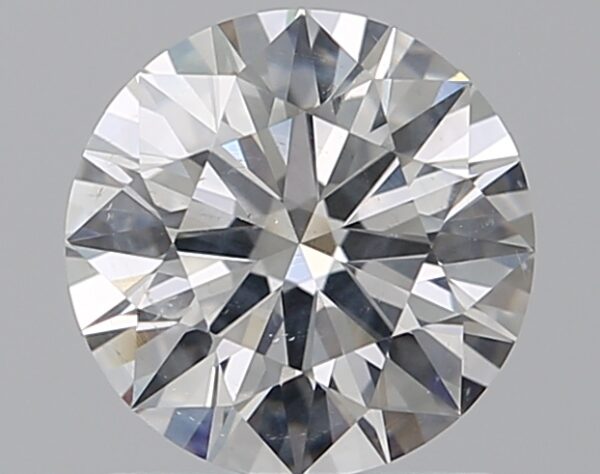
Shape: round
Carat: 1.01
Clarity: SI2
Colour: F
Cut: EX
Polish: EX
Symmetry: EX
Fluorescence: N
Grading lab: GIA
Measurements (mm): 6.47 x 6.5 x 3.95